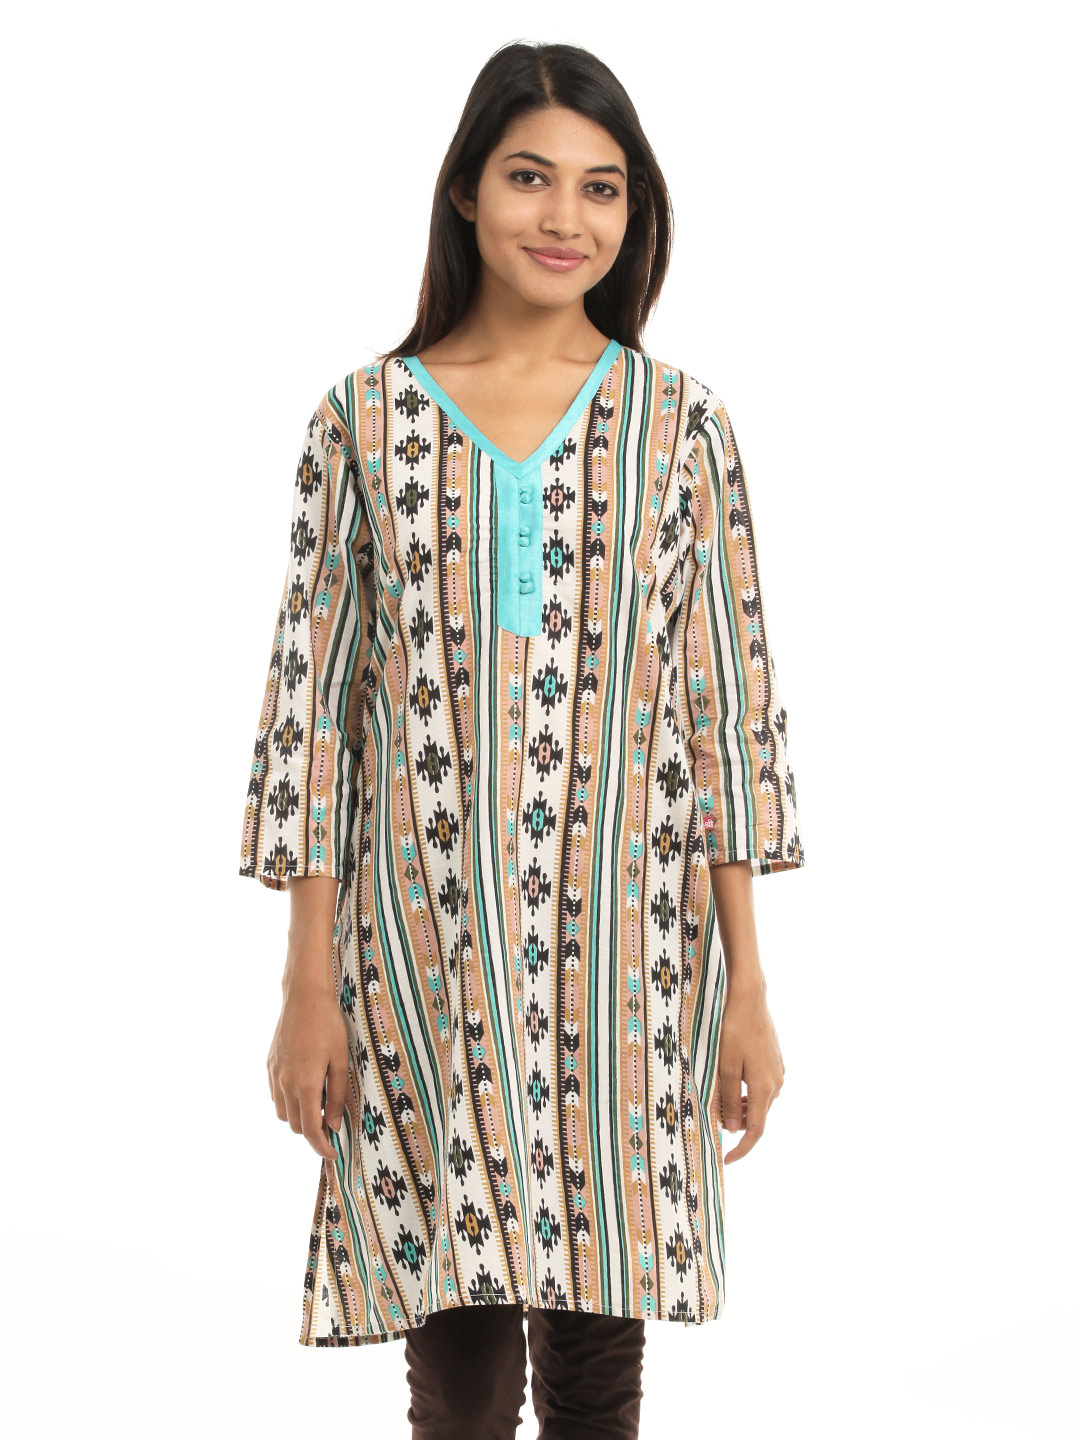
Shree Women Beige Printed Kurta
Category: Apparel / Topwear / Kurtas
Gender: Women
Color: Beige
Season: Summer 2012
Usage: Ethnic